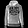
Label: Pullover